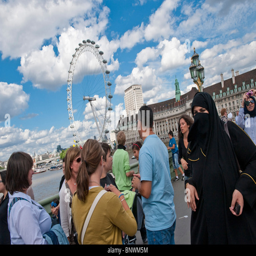
tourist attraction or tourist attraction and river as seen by tourists